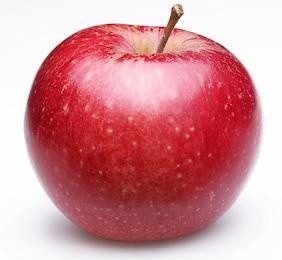
Label: apple